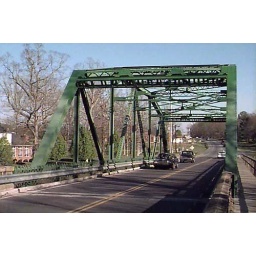
this is a great bridge to walk over and look at the water going by below